Ümit Ünal

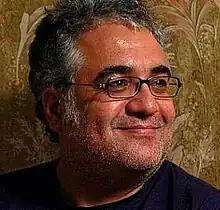
Ümit Ünal

Ümit Ünal (born 14 April 1965 in Tire, İzmir) is a Turkish film director, screenwriter and author. He is the scriptwriter for eight Turkish feature films including "Teyzem (My Aunt)" (1986), "Hayallerim, Askim ve Sen (My Dreams, My Love and You)" (1987). His first feature film as a director is "9" which won many awards in various film festivals and was the Official Turkish Entry for the 2003 Academy Award for Best Foreign Language Film. He wrote and directed ten feature films including Istanbul Tales (Anlat İstanbul), Ara, Gölgesizler (Shadowless), Ses (The Voice), Nar (The Pomegranate), Serial Cook (Sofra Sırları), Love, Spells and All That (Aşk, Büyü vs) and Playroom (Evcilik).